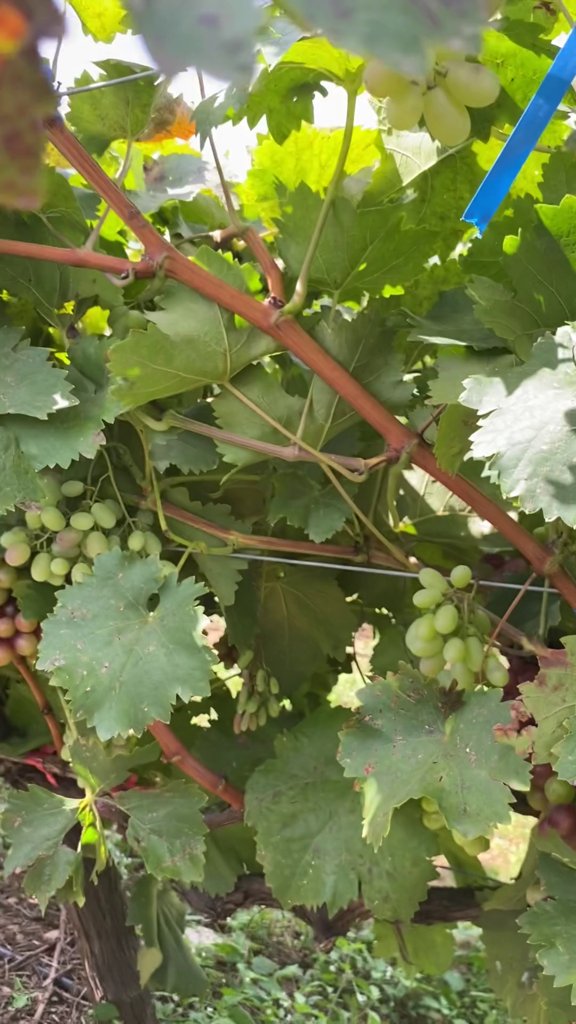
Berries visible: 43
Grape clusters: 3